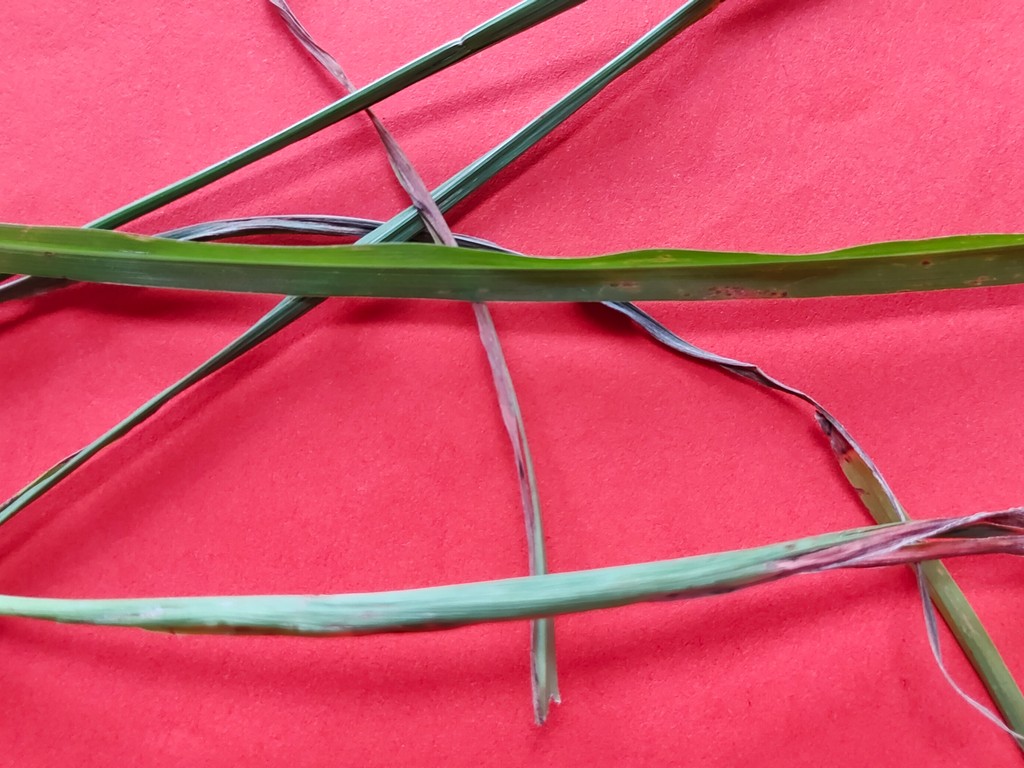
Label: Unhealthy